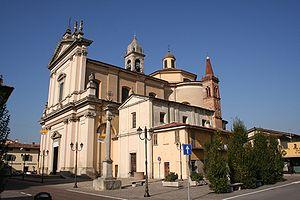
Brignano Gera d'Adda est une commune de la province de Bergame dans la région Lombardie en Italie.